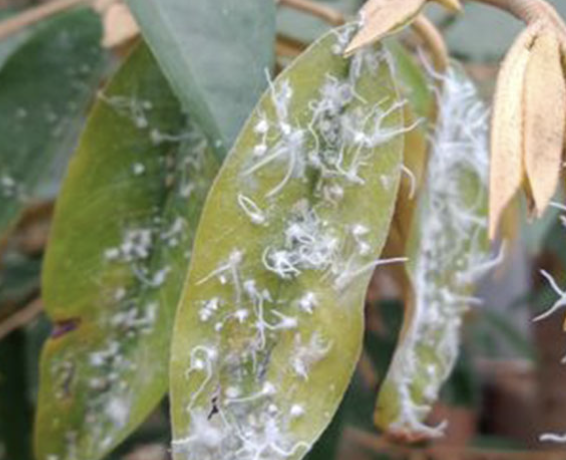
Label: mealybug_infestation